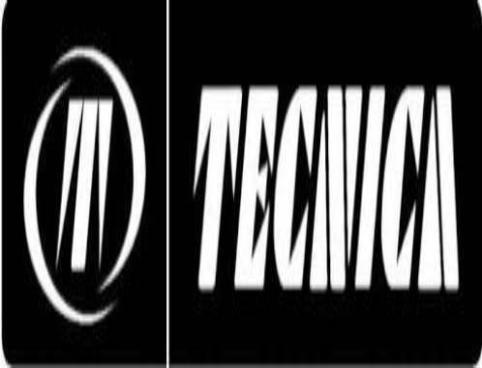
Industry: Sports